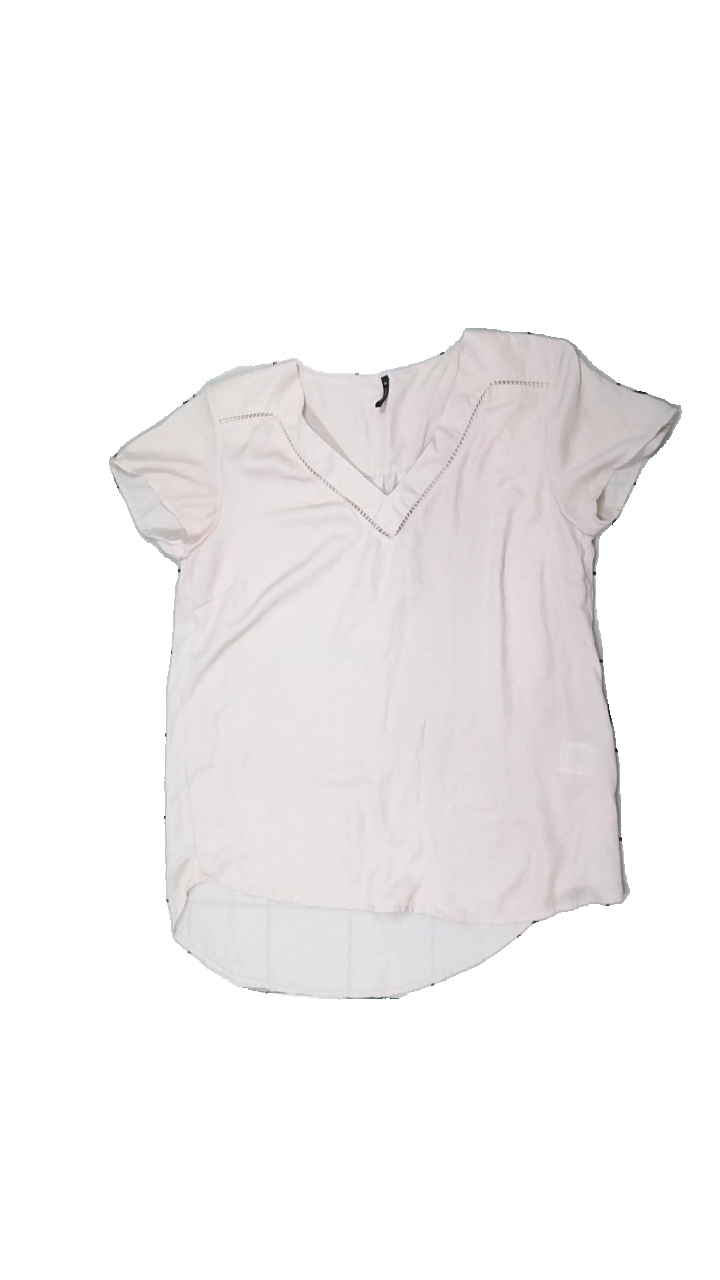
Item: Blouse (Ladies)
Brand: Free Quent
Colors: Beige
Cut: Loose, V-collar
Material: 100% Polyester
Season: All
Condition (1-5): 3
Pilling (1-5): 4
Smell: Minor
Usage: Recycle
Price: <50